Melissa Hickey

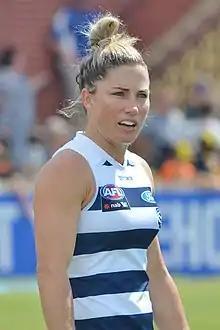
Hickey playing for Geelong in 2020

Melissa Hickey (born 18 December 1984) is a former Australian rules footballer who played for the Melbourne Football Club and the Geelong Football Club in the AFL Women's (AFLW). She served as Geelong captain in the club's first two AFL Women's seasons. She also played in the Victorian Women's Football League/VFL Women's for eleven seasons, representing the St Albans Spurs, and Geelong. In the VWFL/VFLW, Hickey won seven premierships, represented Victoria on three occasions and featured in the VFL Women's team of the year.